USS America (CV-66)

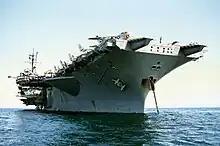
A waterline view of USS "America", 1982.

Originally scheduled to have commenced her transit of the Suez Canal on 5 May, the tense situation in Lebanon prompted a 24-hour "hold" on the evolution. Given the go-ahead soon after, "America" made the transit on 6 May, in ten hours – the first United States Navy carrier to steam through the Suez Canal since had made the passage shortly before the Arab-Israeli "Six-Day War" of 1967. It was also the first "super-carrier" to transit the canal since it had been modified to permit passage of supertankers.